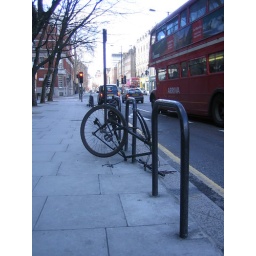
A nice red bus to show we're in London.